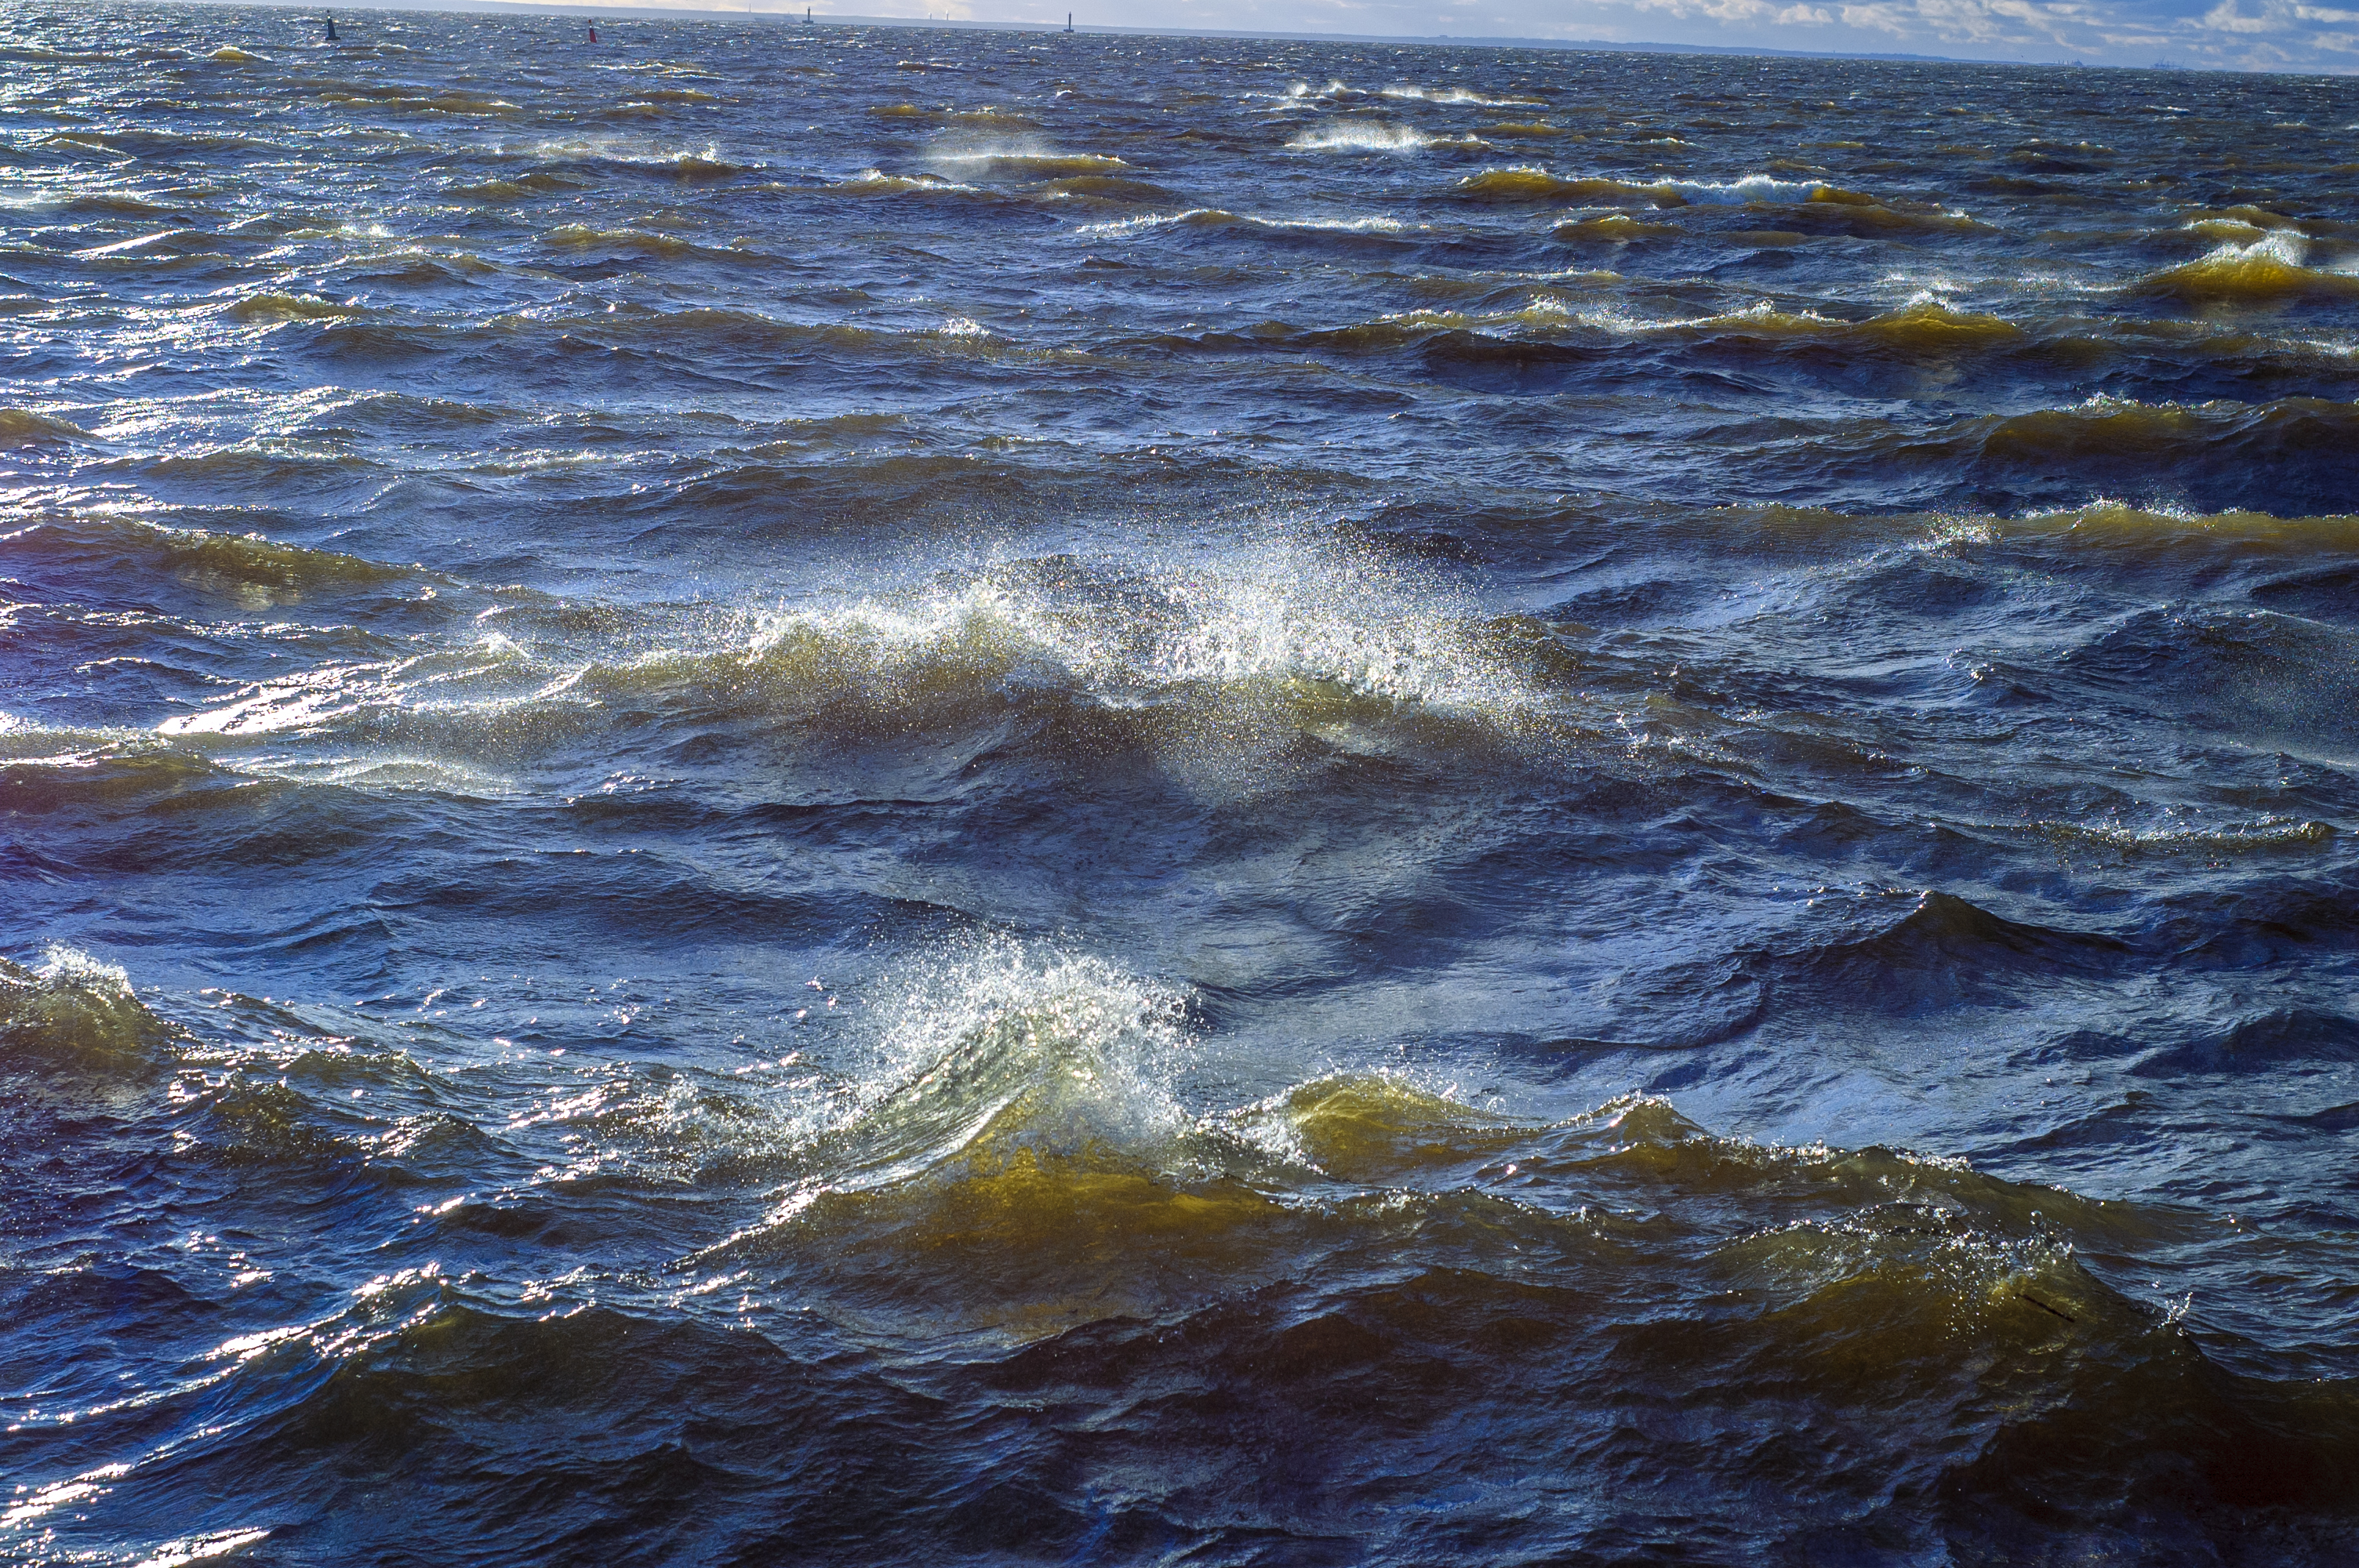
images, water, water resources, liquid, sky, azure, fluid, body of water, wind wave, horizon, cloud, calm, natural landscape, wind, lake, ocean, wave, Solvent, landscape, sound, evening, electric blue, tide, reflection, sea, pattern